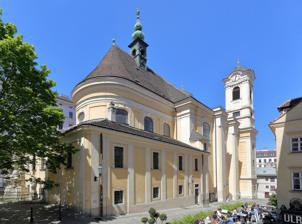
Building: St. Ulrich's Church, Vienna
Country: Austria
Year built: 1721
Church in Vienna, Austria St. Ulrich Pfarrkirche hl. Ulrich und Maria Trost St. Ulrich Show map of Vienna St. Ulrich Show map of Austria 48°12′16″N 16°21′09″E / 48.2045833°N 16.3525278°E / 48.2045833; 16.3525278 Location Vienna Country Austria Denomination Roman Catholic Website www .stulrich .com History Consecrated 1724 ( 1724 ) to St. Ulrich and St. Mary Architecture Architect(s) Josef Reymund Style Baroque Groundbreaking 1721 St. Ulrich is a Roman Catholic parish and church in Neubau , the 7th district of Vienna , Austria. The official name of the church is Pfarrkirche hl. Ulrich und Maria Trost (Parish church of St. Ulrich and Mary's consolation), it is also known as Ulrichskirche . The Baroque hall church with two towers was built in 1721. It is consecrated to St. Ulrich and St. Mary . Location The church is located at the square St.-Ulrichs-Platz, on the slope between the higher Burggasse and the deeper Neustiftgasse. It faces Neustiftgasse with a two-tower facade, while the choir is close to Burggasse. The formerly independent suburban community St. Ulrich ( de ) is named after the chapel which preceded the church. History The first building named after St. Ulrich was a chapel consecrated in 1211. In 1699, the parish received a Gnadenbild , an image of Mary after the statue Gnadenbild Maria Trost [ de ] close to Graz . A wooden copy of the copy was installed on the high altar. The present church was built from 1721 to 1724 by architect Josef Reymund; additional buildings were completed in 1752, and the towers in 1771. The southern gable facade is flanked by two recessed towers with tent roofs, originally onion helmets. The north-facing choir carries a roof turret with an onion dome. The stairs to the main entrance are flanked by stone figures of Saints Benedict, Ulrich, Aloysius and Johannes Nepomuk, by sculptor Franz Xaver Seegen (1724-1780), who also created a figure of St. Ulrich in the facade. Altars of red stucco marble, created in the second half of the 18th century, hold white figures by Seegen. The altarpiece, Vision of St. Ulrich at the Battle of Lechfeld , was painted in 1750 by Paul Troger . Franz Anton Maulbertsch created around 1750 an altarpiece showing the martyrdom of St Judas Thaddeus. Josef Ignaz Mildorfer painted an altarpiece "Abschied des Apostels Petrus von Paulus" (St. Peter leaving St. Paul). Music Schubert's Mass No. 4 , a missa solemnis in C-major , was performed in the church in 1825 in an expanded orchestration. The organ was built in 1842 by Josef Loyp in a neoclassical housing. It was restored in 1979 by Gregor Hradetzky. Literature Dehio-Handbuch. Die Kunstdenkmäler Österreichs: Wien. II. bis IX. und XX. Bezirk, VII. Bezirk Neubau, Kirchen, ULRICHS-KIRCHE. Pfarrkirche hl. Ulrich und Maria Trost. Verlag Anton Schroll & Co, Wien 1993, ps. 284ff, ISBN 3-7031-0680-8 . References